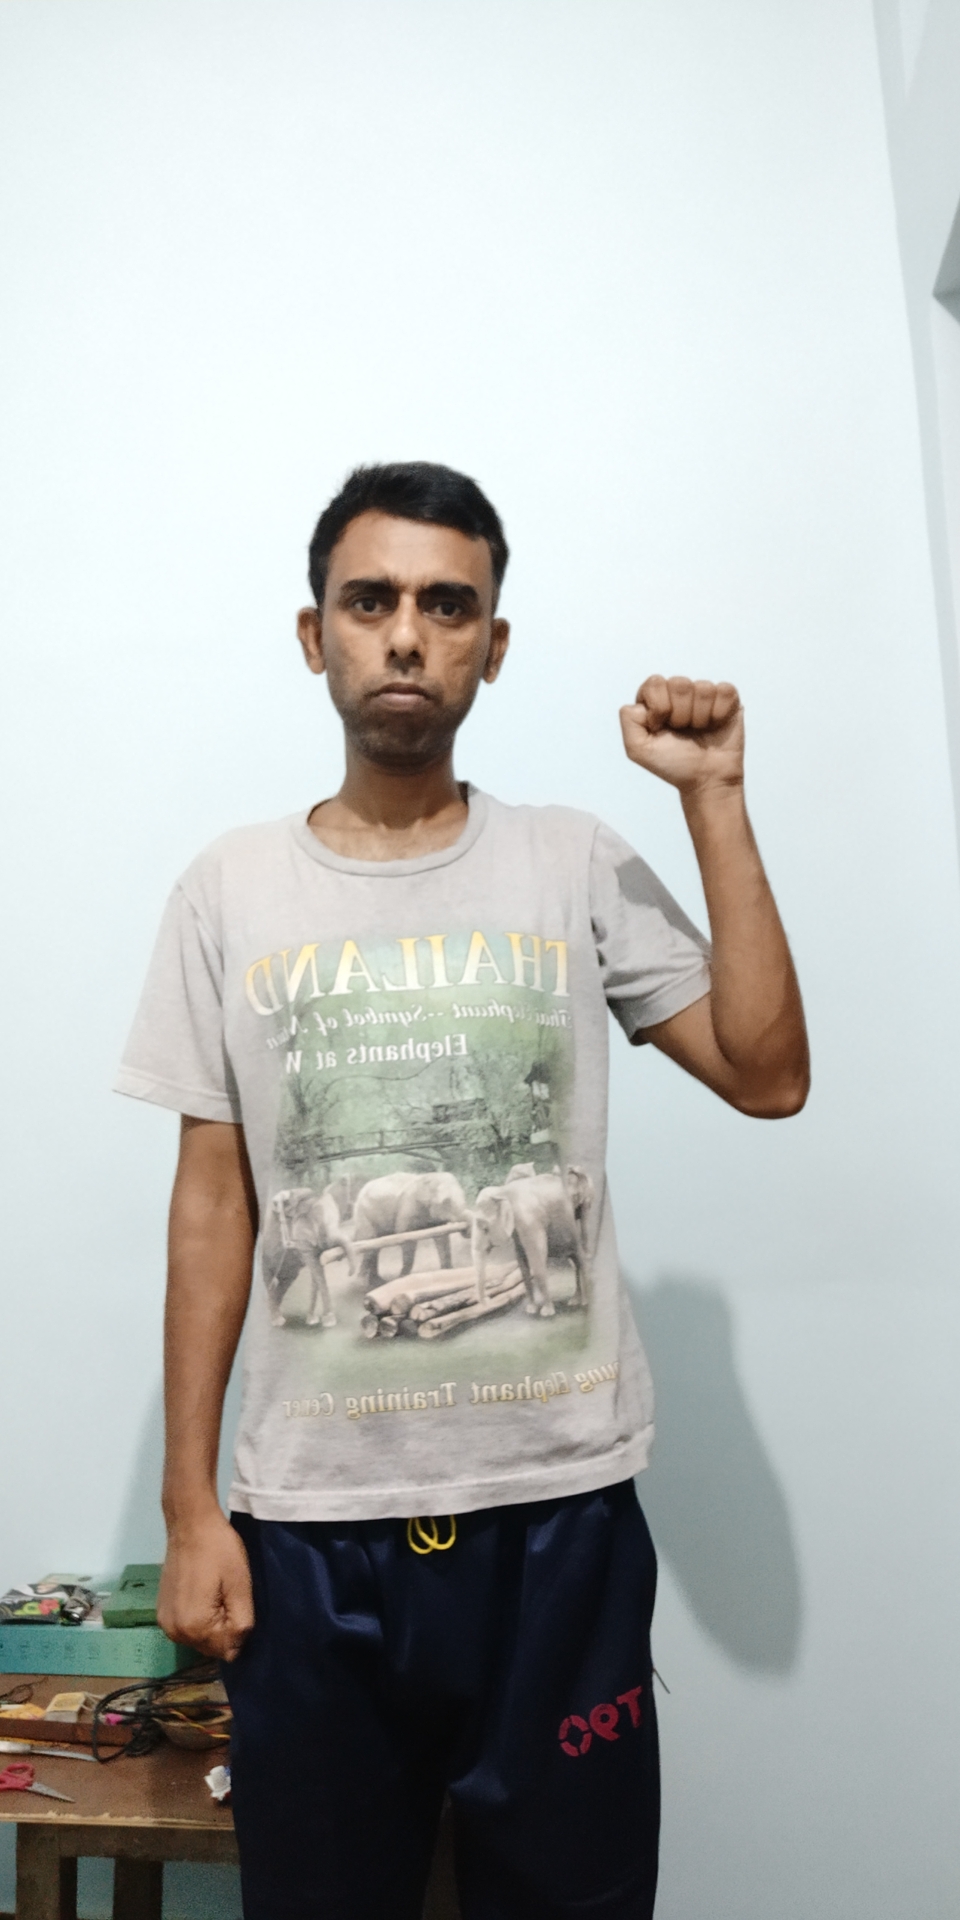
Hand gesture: fist